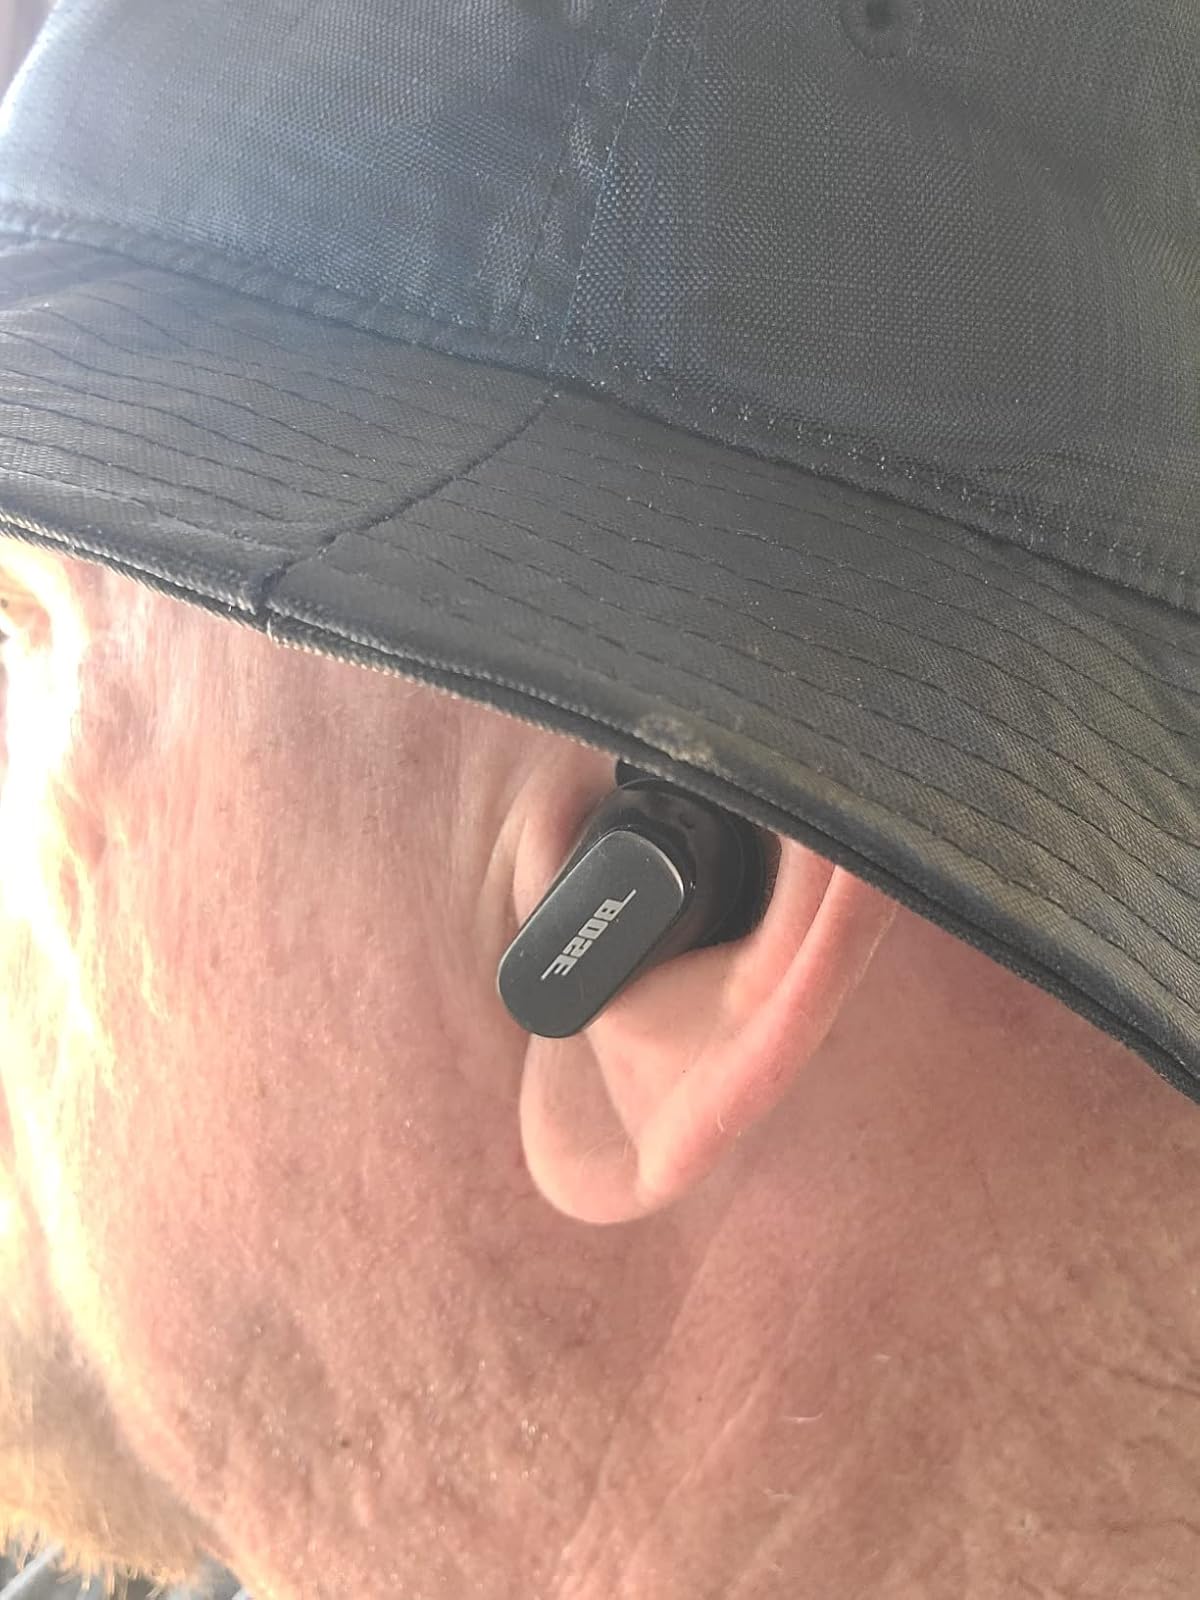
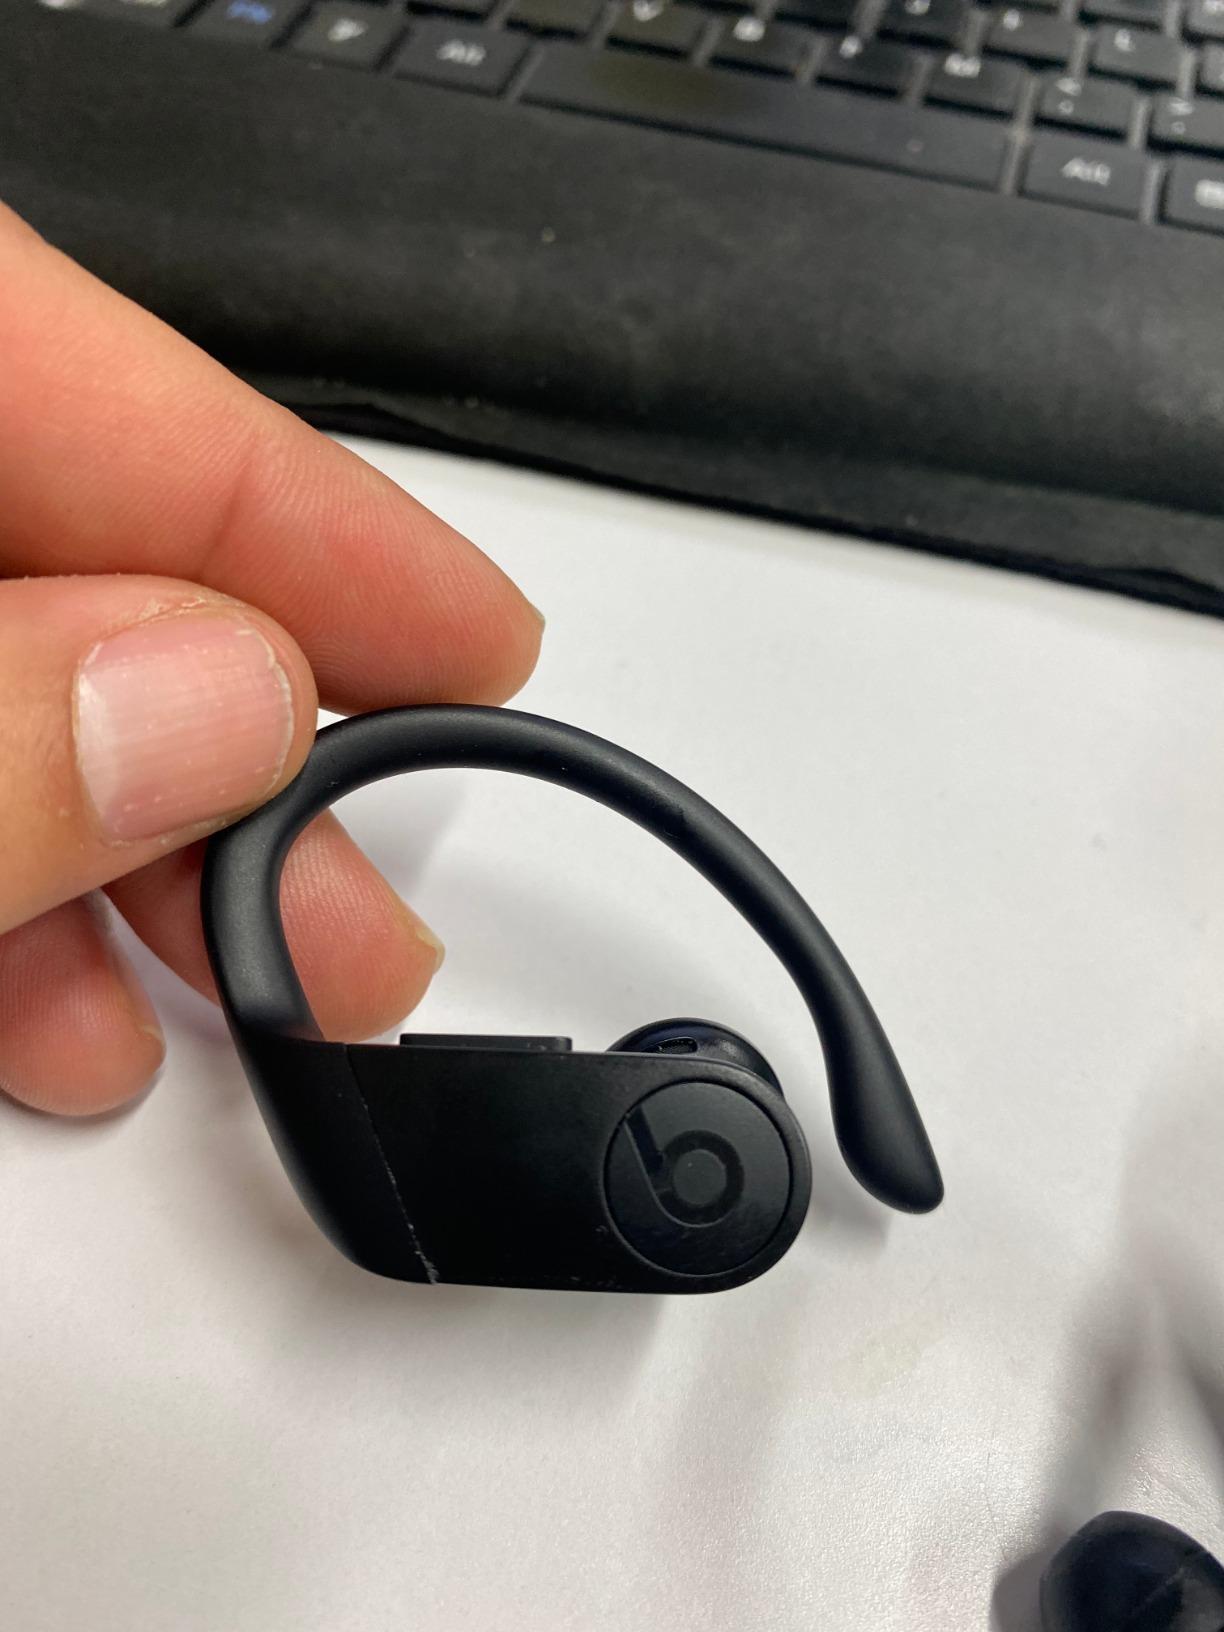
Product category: earbuds
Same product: no